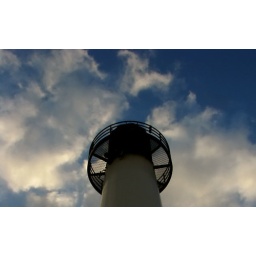
Patches of blue sky above the lighthouse.